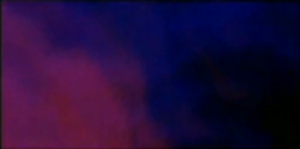
Unreal ][ - The 2nd Reality, est l'une des plus célèbres démos créée par Future Crew pour la demoparty Assembly '93. Elle se plaça à la première place, catégorie PC de la compétition démo, grâce notamment à ses démonstrations de rendu 2D et 3D. La démo a été rendue publique en octobre 1993. Elle est considérée comme une des meilleures démos du début des années 1990 sur PC, pour exemple, Slashdot la place en première place du Top 10 Hacks of All Time.